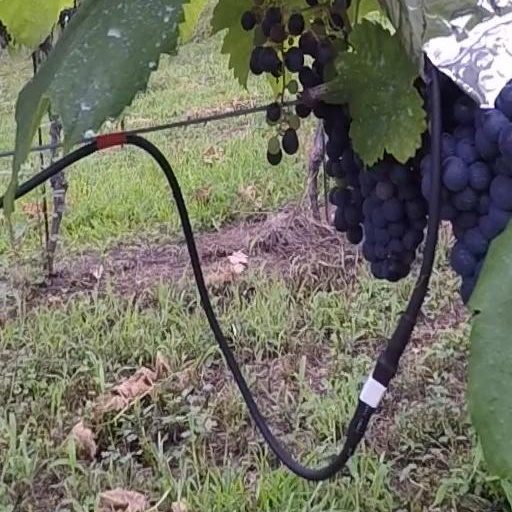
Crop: grape